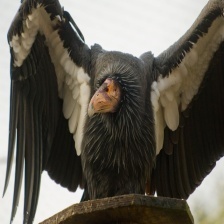
Species: CALIFORNIA CONDOR
Scientific name: GYMNOGYPS CALIFORNIANUS
ImageNet parent category: vulture